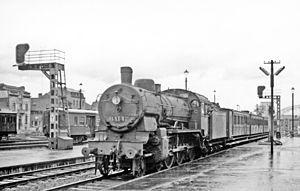
Les voitures GCI faisaient partie du matériel roulant ferroviaire des Chemins de fer de l'État belge et de la Société nationale des chemins de fer belges.